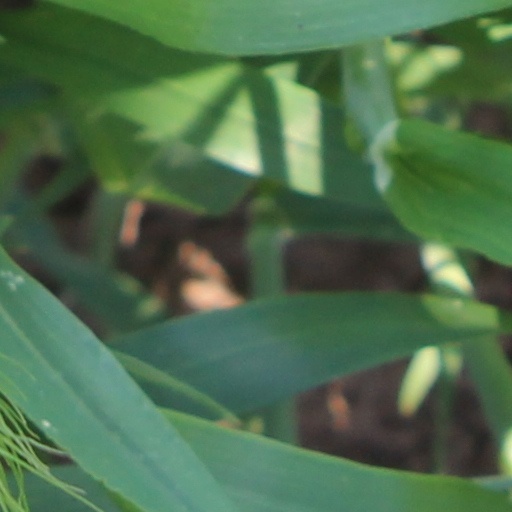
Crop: wheat